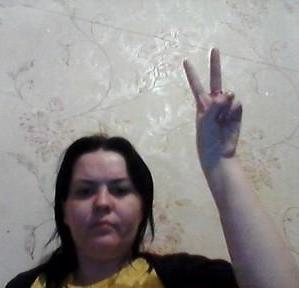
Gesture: peace